Robert de Berkeley, 3rd feudal baron of Berkeley

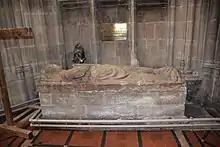
Robert de Berkeley, chest tomb in St Mary Redcliffe

Robert de Berkeley died in 1219, still dispossessed of Berkeley Castle. He was buried in a monk's cowl in the north aisle of St Augustine's Abbey, Bristol. He has a chest tomb in St Mary Redcliffe.